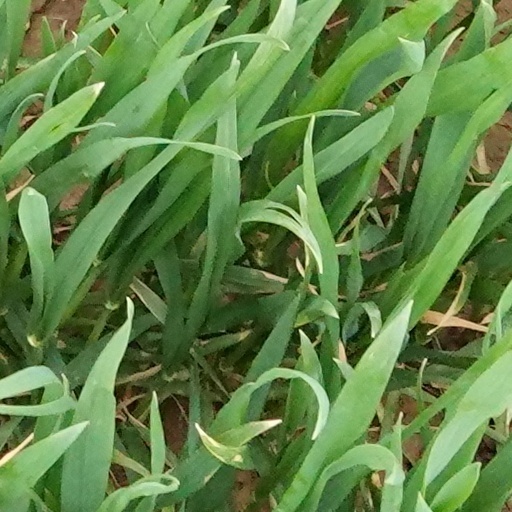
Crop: wheat